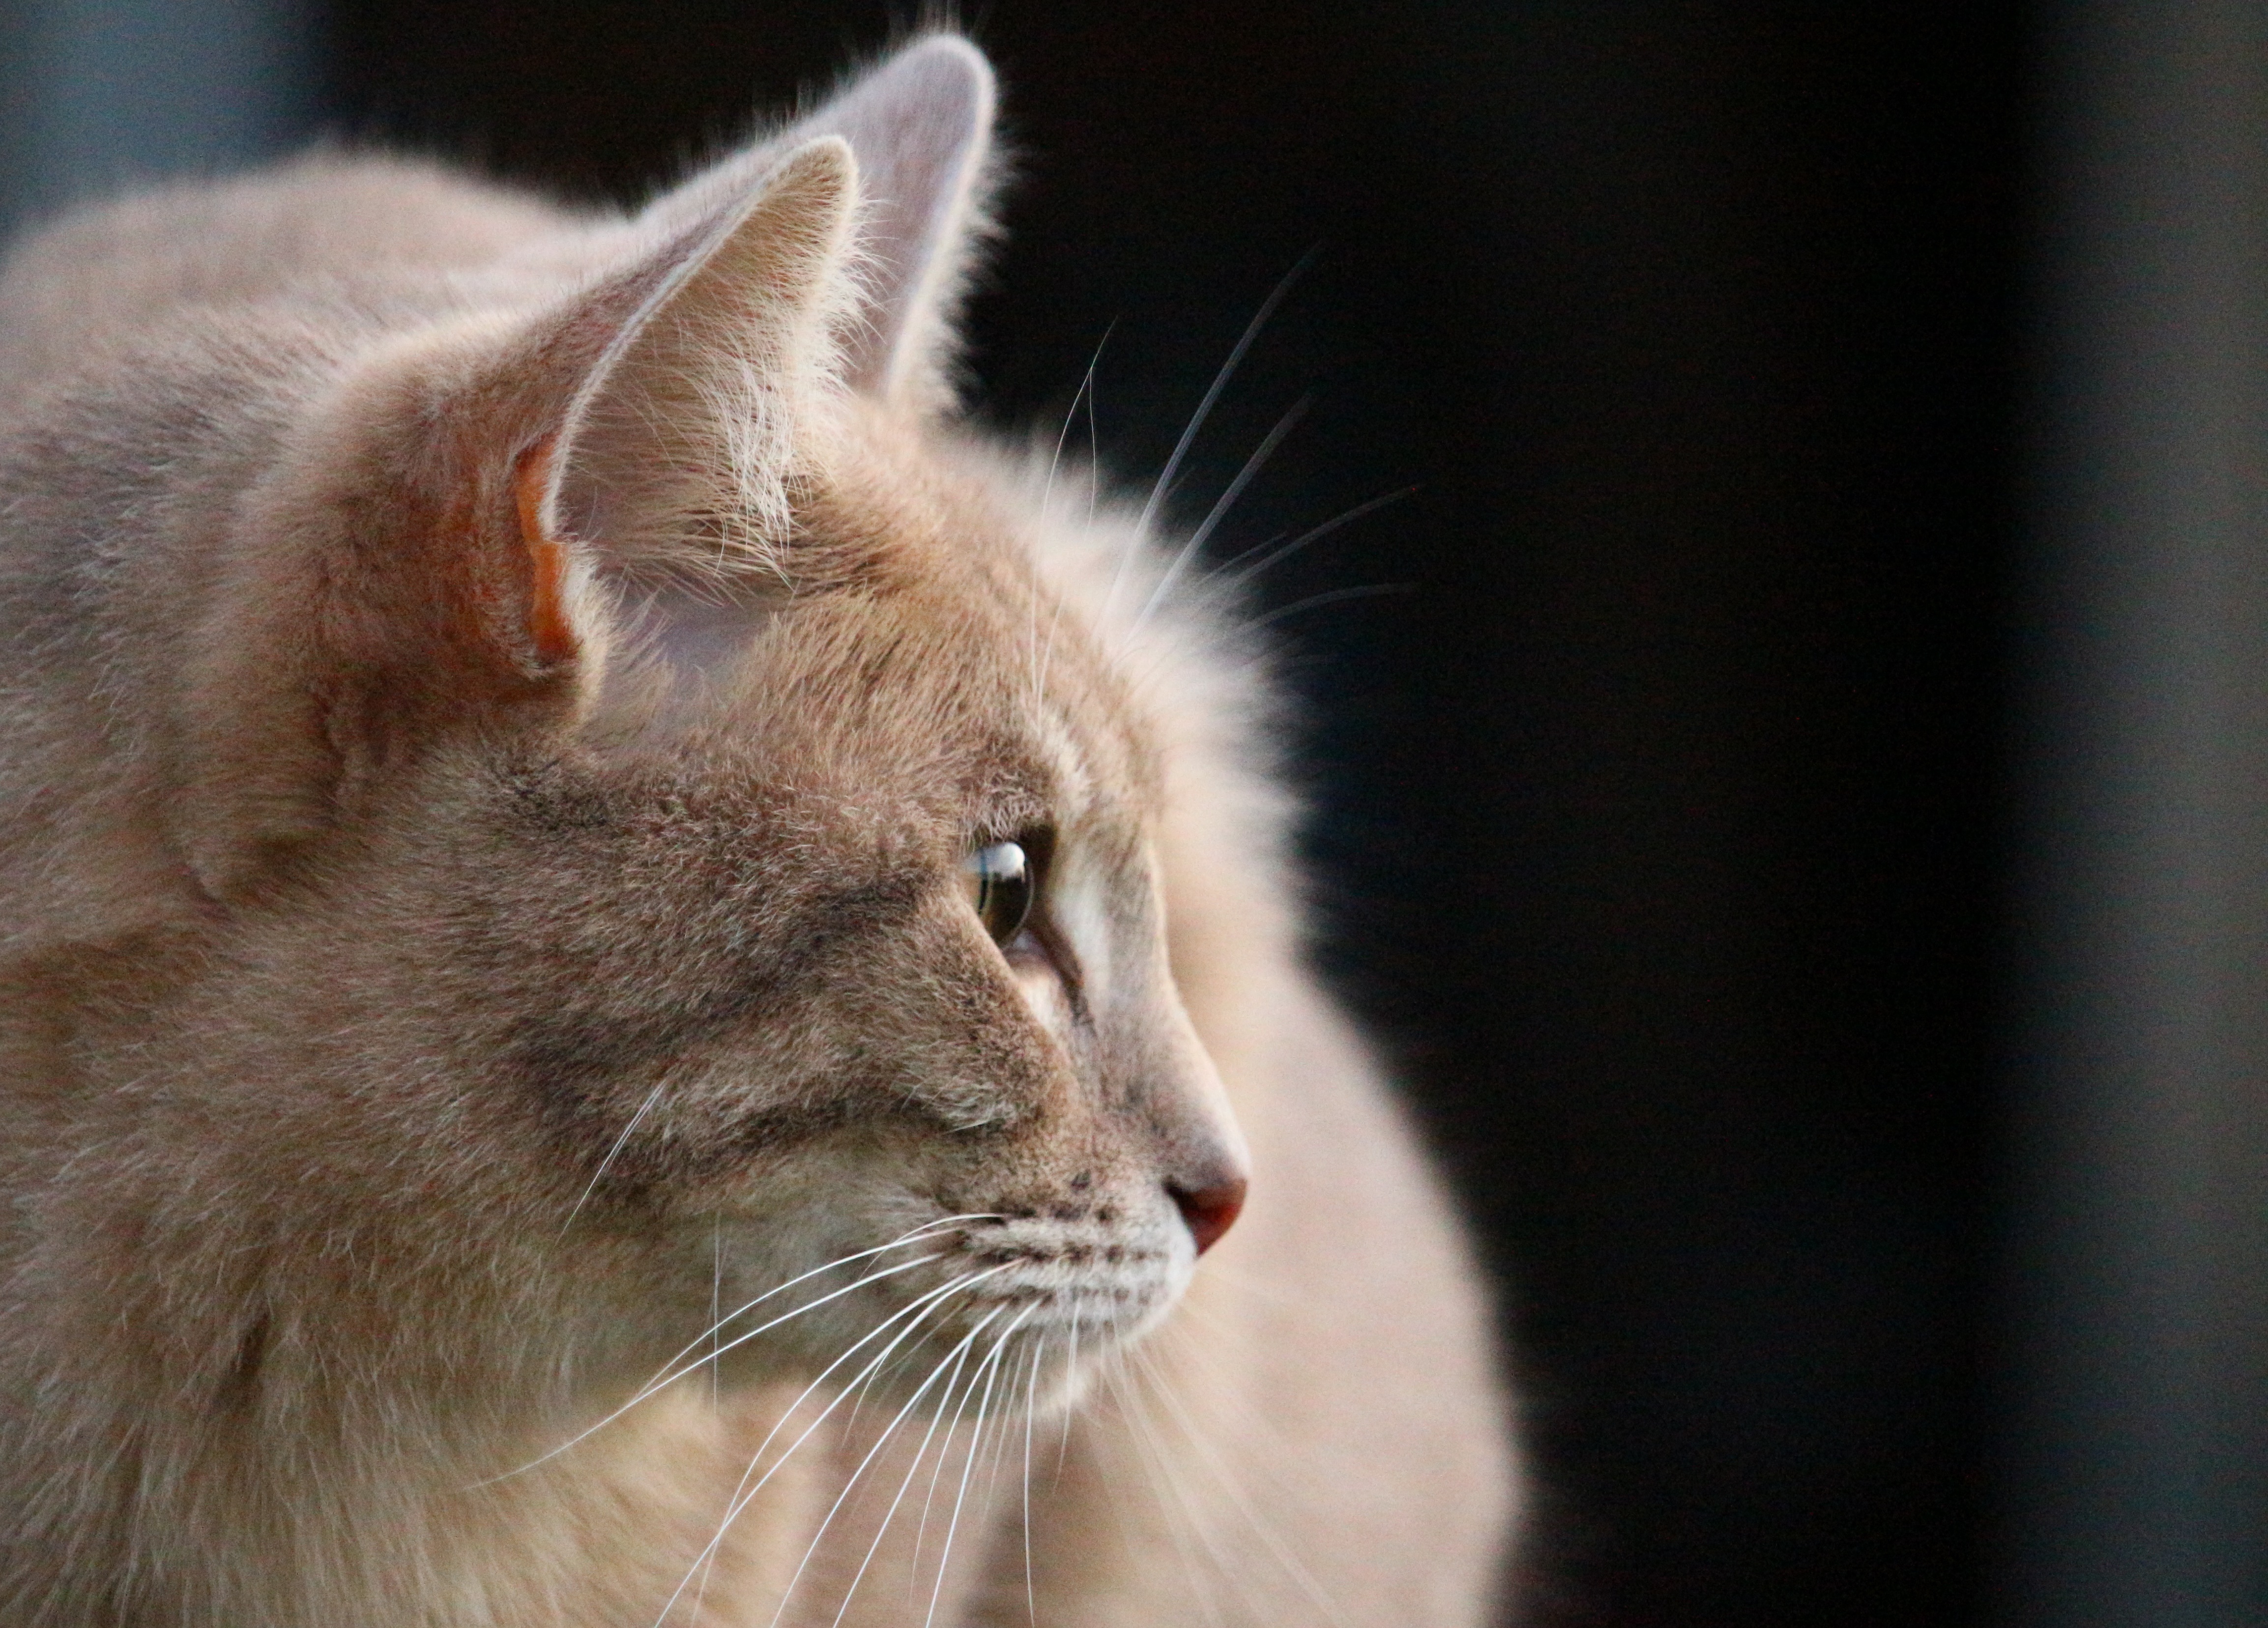
fur, fluffy, kitten, cat, mammal, fauna, yawn, close up, nose, whiskers, snout, eye, vertebrate, mieze, breed cat, mackerel, tiger cat, wild cat, small to medium sized cats, cat like mammal, carnivoran, domestic short haired cat